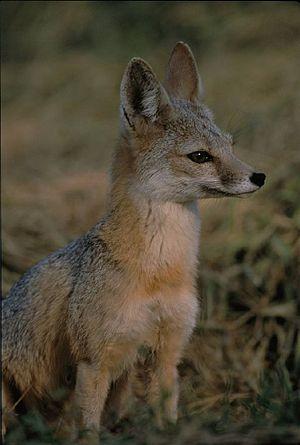
Renard véloce